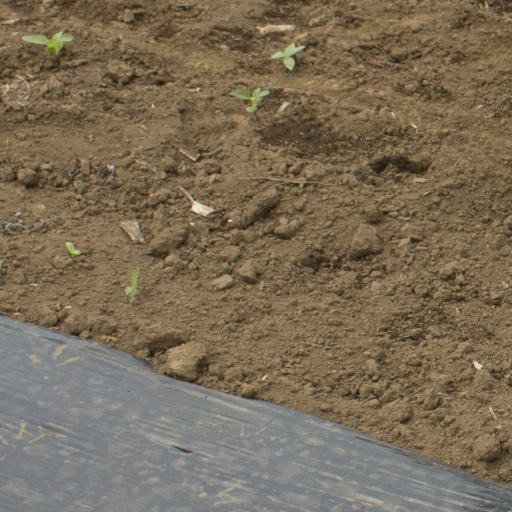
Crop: Jerusalem artichoke